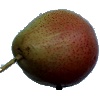
Label: Pear Forelle 1